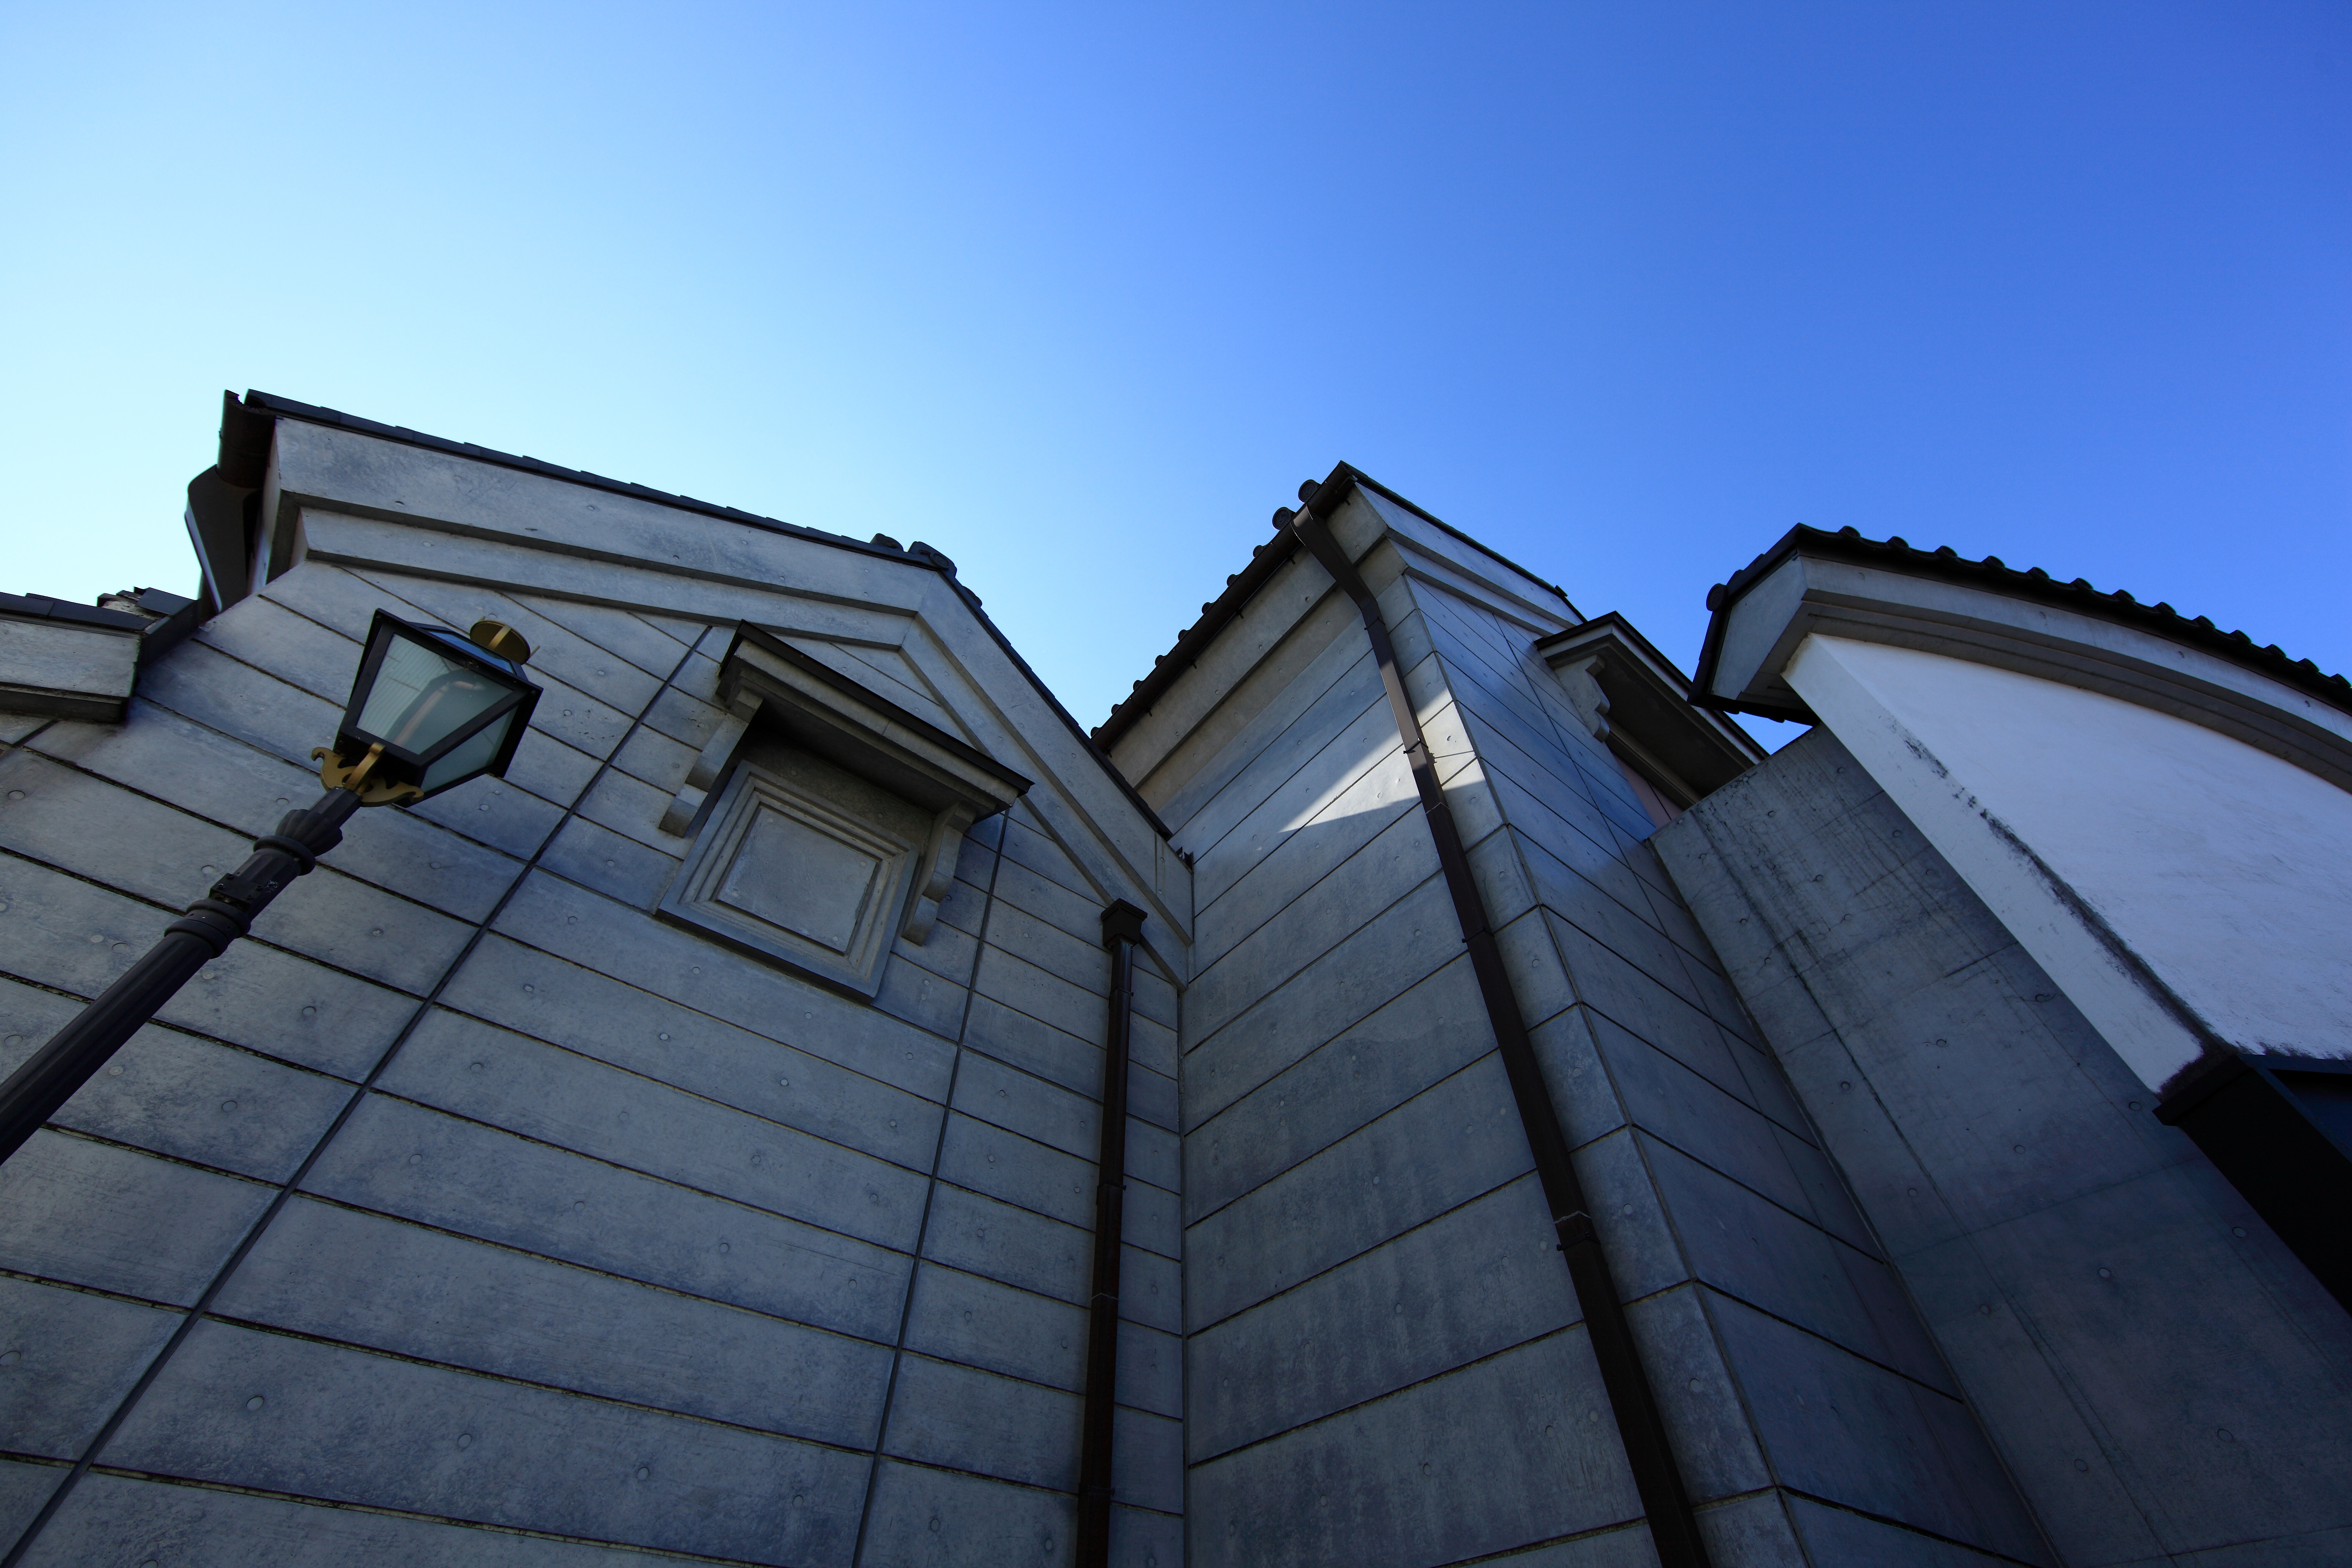
architecture, structure, sky, sunlight, roof, skyscraper, wall, reflection, high, facade, blue, 5d, hires, markii, hi, res, resolution, chiba, canonef14mmf28liiusm, katori, daylighting, outdoor structure